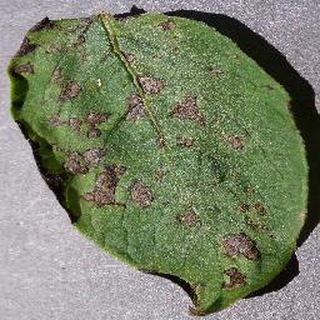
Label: potato_early_blight